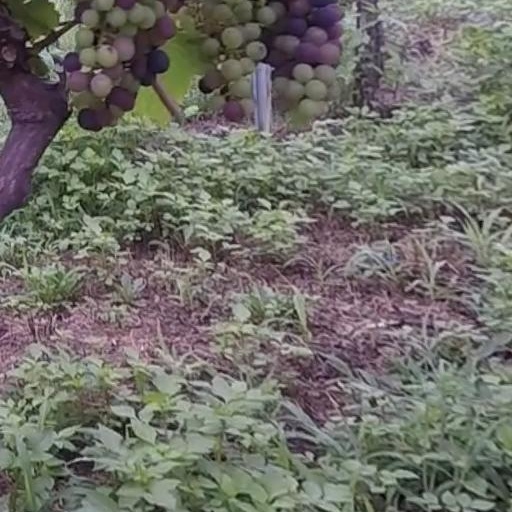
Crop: grape